Rockhampton Museum of Art

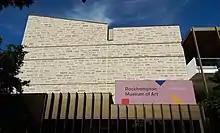
Rockhampton Museum of Art after opening to the public, 2022

The official opening of the Rockhampton Museum of Art took place on the afternoon of 25 February 2022.